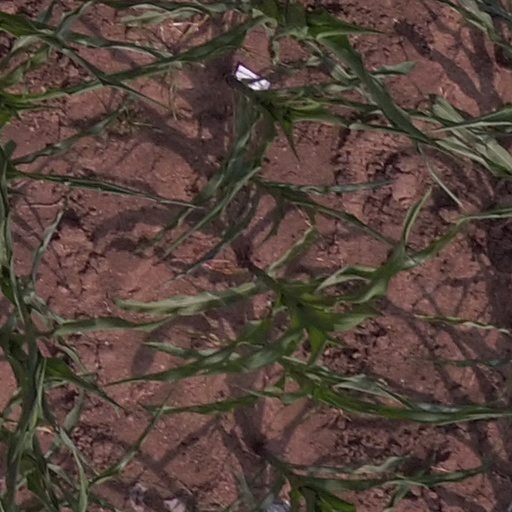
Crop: maize; corn